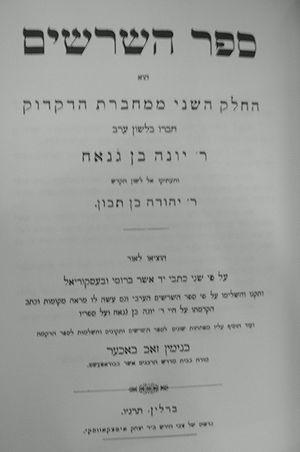
La lexicographie hébraïque est une science visant au recensement et à l'ordonnance de lexies appartenant à la langue hébraïque, afin de former un lexique d'hébreu, qu'il s'agisse d'une liste de termes utilisables en poésie ou d'un dictionnaire de traductions ou de définitions.
Yona ibn Jannah, parfois appelé Rivag ou Rabbi Yona, est un rabbin et linguiste andalou du XIᵉ siècle. Il est considéré comme la plus importante autorité rabbinique du Moyen Âge en matière de philologie hébraïque.